Germanisation

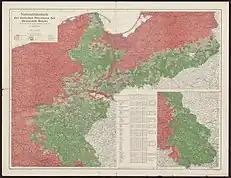
Nationality map of the eastern provinces of Prussia (1910 census)

After a brief period of thaw in the years 1841–49, Bismarck intensified Germanisation again during 1849–70 as part of his Kulturkampf against Catholicism in general, but in particular against Polish Catholics. It was the policy of the Kingdom of Prussia to seek a degree of linguistic and cultural Germanisation, while in Imperial Germany a more intense form of cultural Germanisation was pursued, often with explicit intention of reducing the influence of other cultures or institutions, such as the Catholic Church. In the German Empire, Poles were portrayed as "Reichsfeinde" ("foes of the Empire"). In 1885 the Prussian Settlement Commission, financed by the national government, was set up to buy land from non-Germans and distribute it to German farmers. From 1908 the committee was entitled to force the landowners to sell the land. Other means of oppression included the Prussian deportations from 1885 to 1890, in which non-Prussian nationals who lived in Prussia, mostly Poles and Jews, were removed; and a ban issued on the building of houses by non-Germans. (See Drzymała's van.) Germanisation in schools included the abuse of Polish children by Prussian officials. Germanisation stimulated resistance, usually in the form of home schooling and tighter unity in minority groups. There was a slight easing of the persecution of Poles during 1890–94. A continuation and intensification of measures restarted in 1894 and continued until the end of World War I. In 1910, the Polish poet Maria Konopnicka responded to the increasing persecution of Polish people by Germans by writing her famous poem entitled "Rota"; it immediately became a national symbol for Poles, with its sentence known to many Poles: "The German will not spit in our face, nor will he Germanise our children". An international meeting of socialists held in Brussels in 1902 condemned the Germanisation of Poles in Prussia, calling it "barbarous".